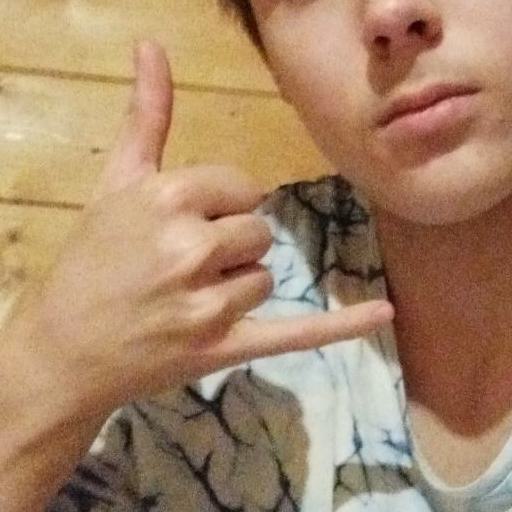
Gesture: call